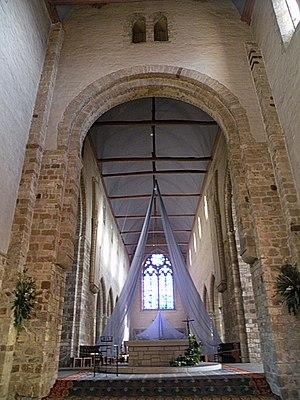
Chœur de l’église Notre-Dame-en-Saint-Melaine de Rennes.
La liste des édifices romans en Bretagne recense les édifices romans civils et religieux en Région Bretagne, subsistant totalement ou partiellement. Seuls les édifices présentant encore des parties de l'époque romane visibles et clairement identifiées sont pris en compte.
Notre-Dame-en-Saint-Melaine est une église abbatiale française située à Rennes, département d'Ille-et-Vilaine - dans le prolongement de la rue Saint-Melaine dans la partie nord-est du centre de la ville médiévale. Elle est bordée sur sa façade sud par l'extrémité ouest du parc du Thabor. Depuis 2016, l'Abbatiale est confiée au Père Nicolas Guillou, nommé curé de la paroisse.